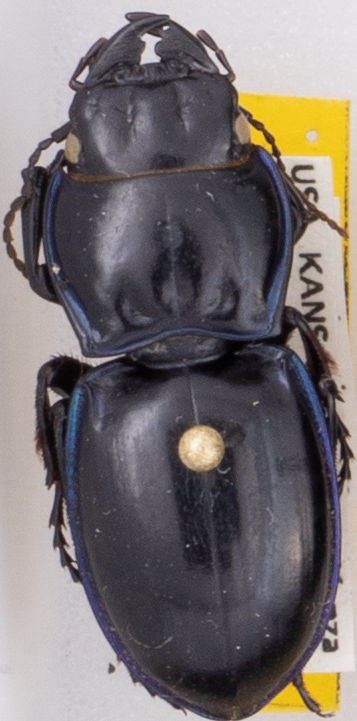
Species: Pasimachus elongatus
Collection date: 2022-06-20
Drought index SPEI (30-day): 0.484
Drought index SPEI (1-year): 0.058
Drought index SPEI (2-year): -0.06